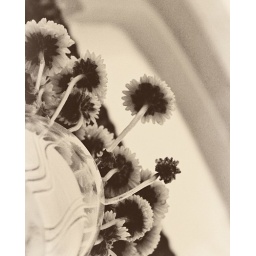
White and yellow flowers are all over the house. That little crunchy one is orange.